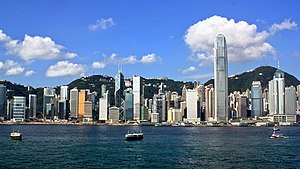
Two International Finance Centre
Hong Kongs skyline med skyskraberen Two International Finance Centre til højre i billedet.
Two International Finance Centre er den højeste skyskraber i Hong Kong, Folkerepublikken Kina. Den 415 meter og 88 etager høje bygning blev færdig i 2003, og blev tegnet af det verdensberømte arkitektfirma Cesar Pelli & Associates Architects. Skyskraberen vil forblive byens højeste skyskraber frem til Union Square Phase 7 står færdig i 2007. Disse to skyskrabere, som begge er placeret nede ved havet på begge sider af bugten, vil danne et landemærke ved indgangen til centrumsområdet i Hong Kong.